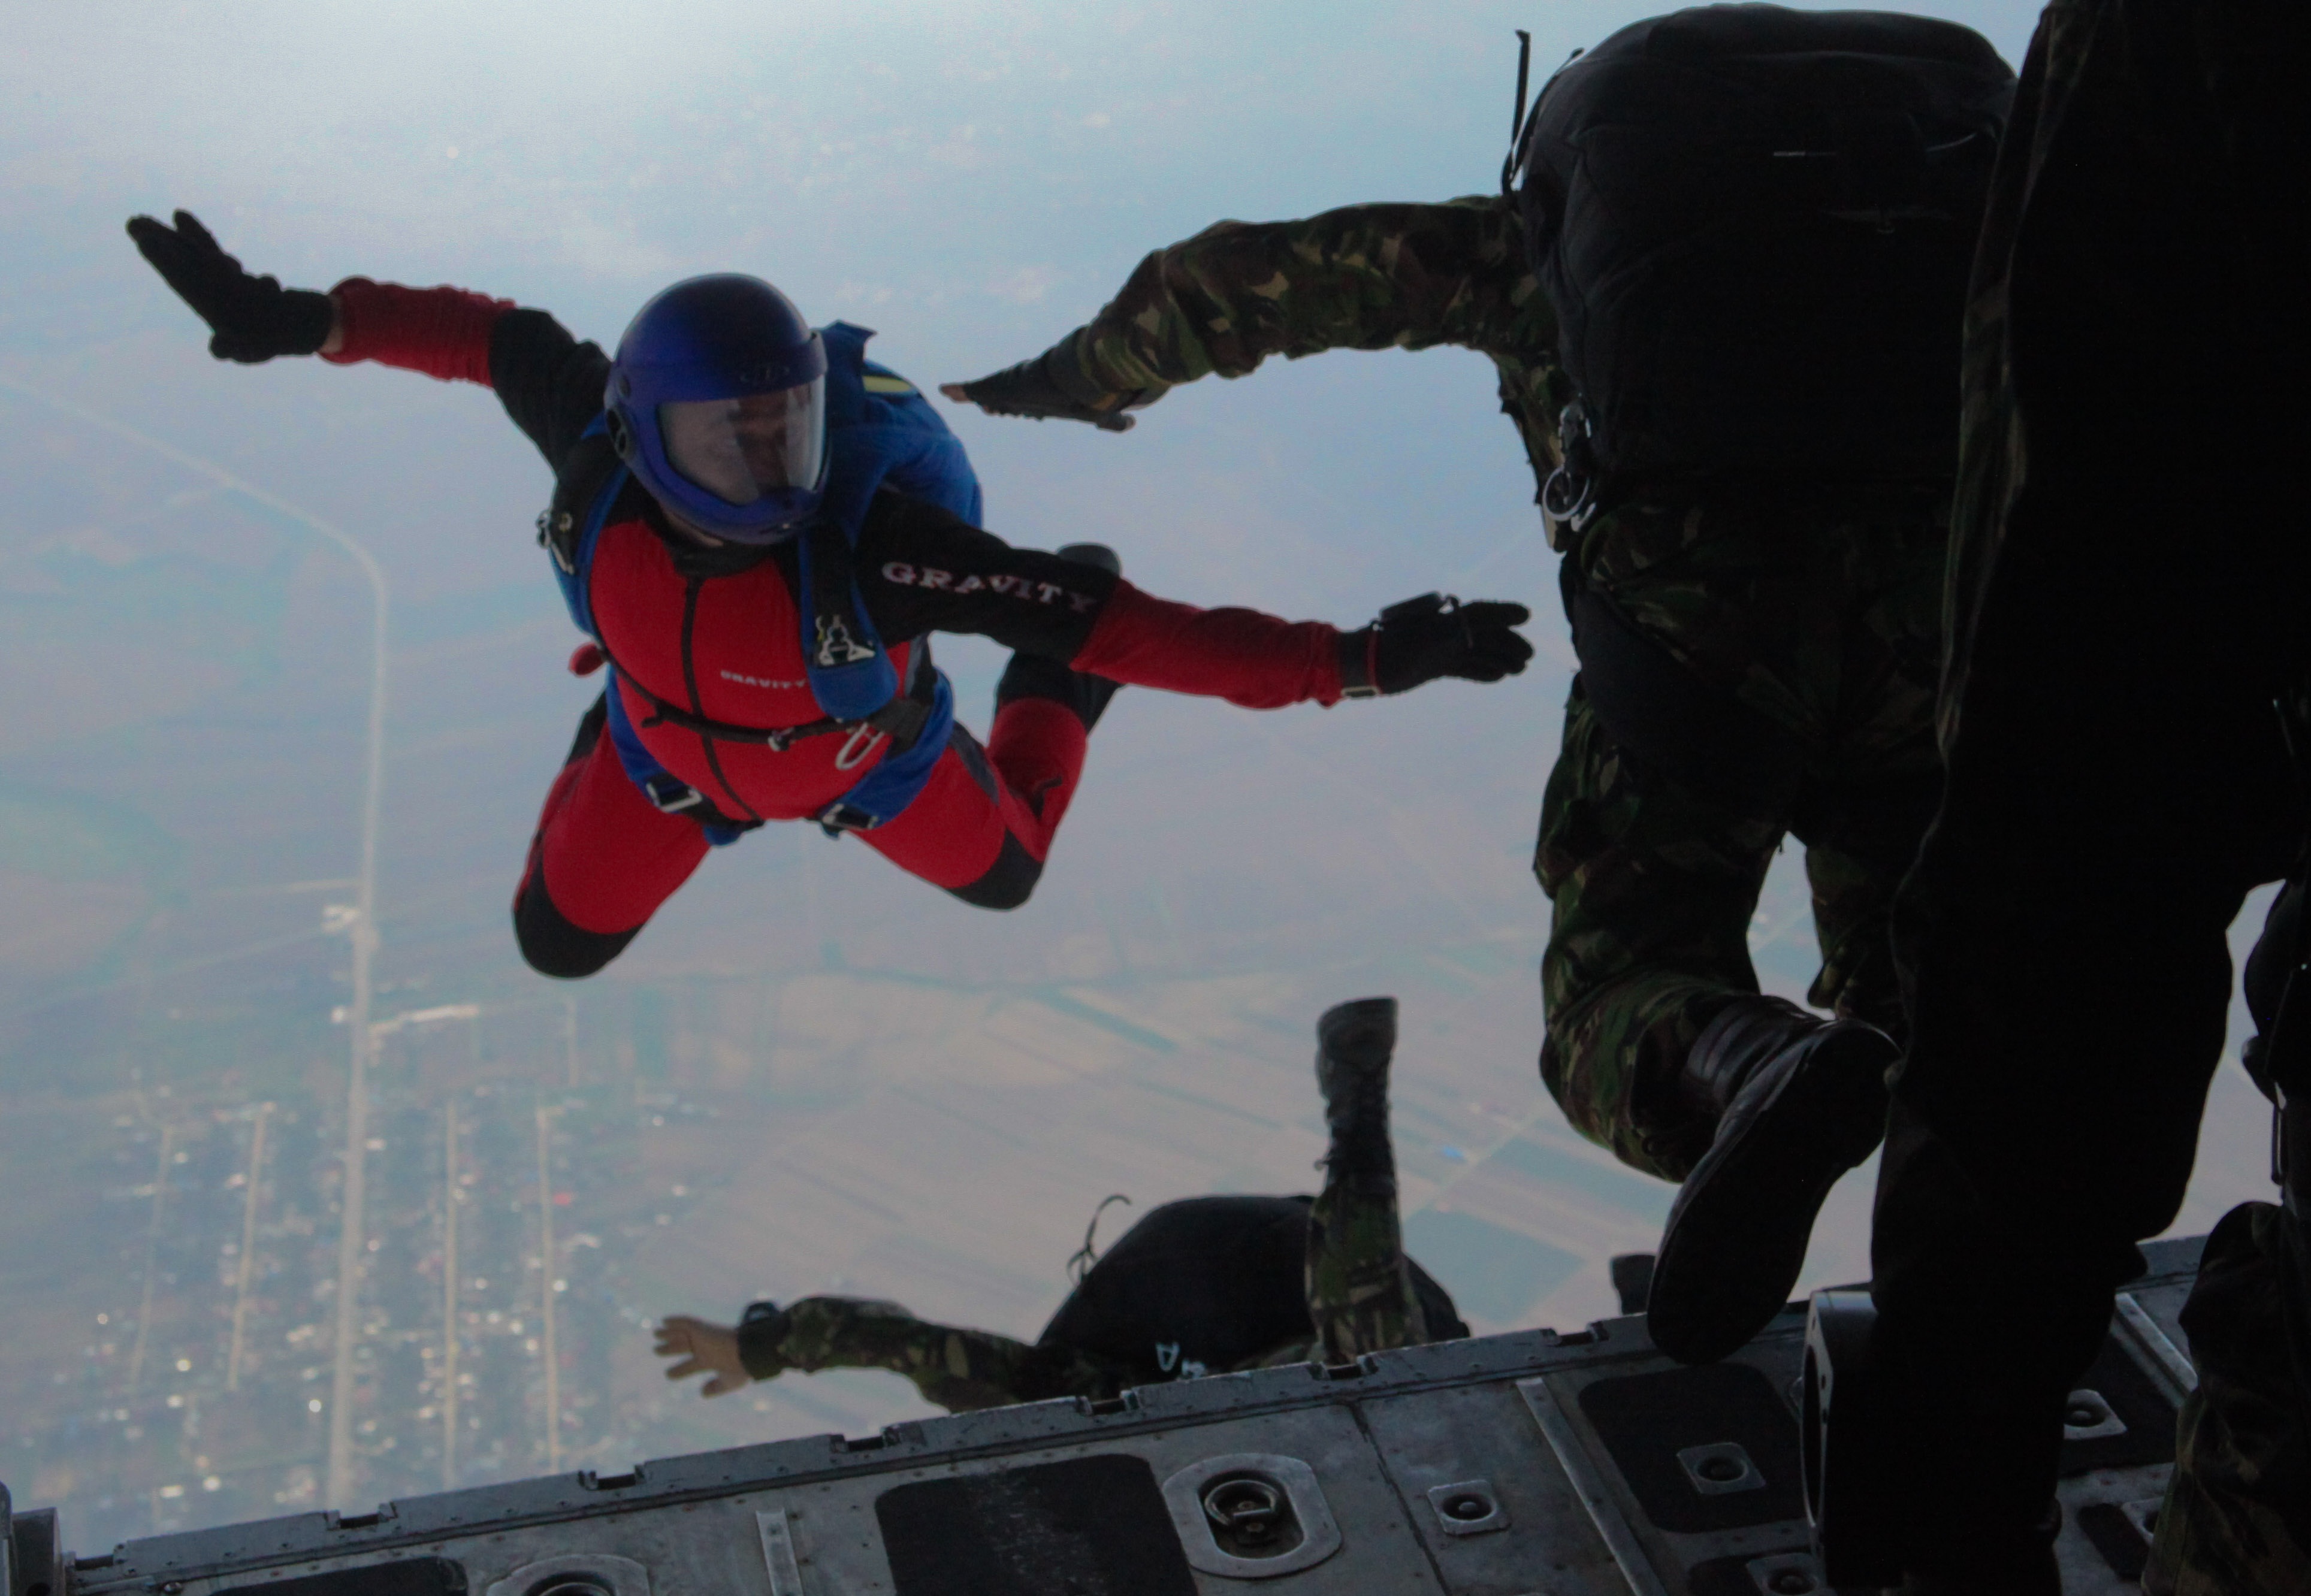
plane, military, jumping, training, extreme sport, parachute, skydiving, danger, screenshot, parachuting, skydivers, parachutists, stunt performer